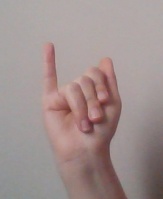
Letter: meem